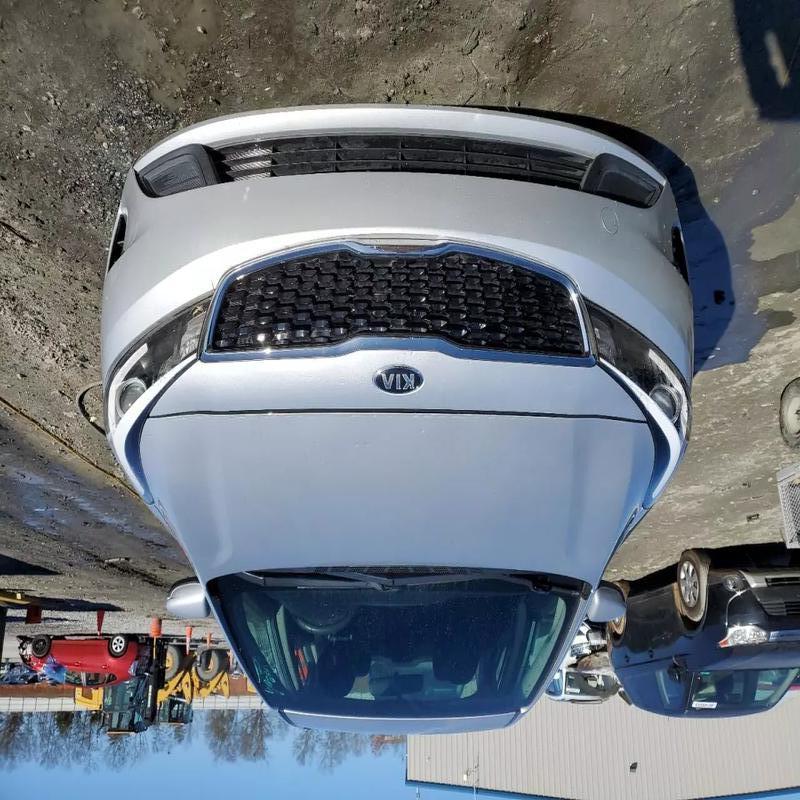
Aucun dommage détecté.
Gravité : aucun